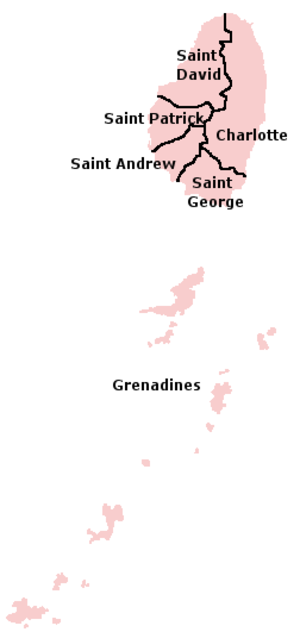
La paroisse est la division administrative de 1ᵉʳ niveau de Saint-Vincent-et-les-Grenadines. Ces paroisses sont au nombre de six :
Saint-Vincent-et-les-Grenadines, parfois abrégé par le sigle SVG, en anglais Saint Vincent and the Grenadines, est un État des Petites Antilles, dans la région des Caraïbes, situé à l'ouest de la Barbade, entre Sainte-Lucie et la Grenade. Il fait partie, comme ces deux dernières, et quatre autres États de la région, de l'Organisation des États de la Caraïbe orientale à laquelle il a adhéré en 1981.